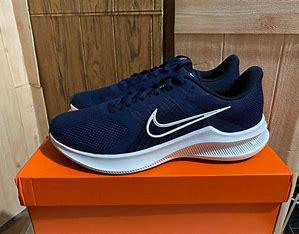
Brand: Nike
Model: Downshifter 11